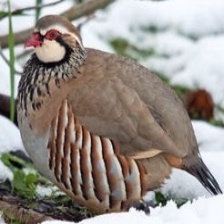
Species: SNOW PARTRIDGE
Scientific name: LERWA LERWA
ImageNet parent category: partridge